Bennie B. Williams

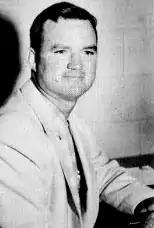
Williams pictured in "The Lasso 1957", Howard Payne yearbook

Bennie Burns Williams (January 16, 1922 – September 9, 2007) was an American football and basketball coach and college athletics administrator. He was the ninth head football coach at Howard Payne University in Brownwood, Texas, serving for six seasons, from 1956 to 1961, and compiling a record of 24–33.